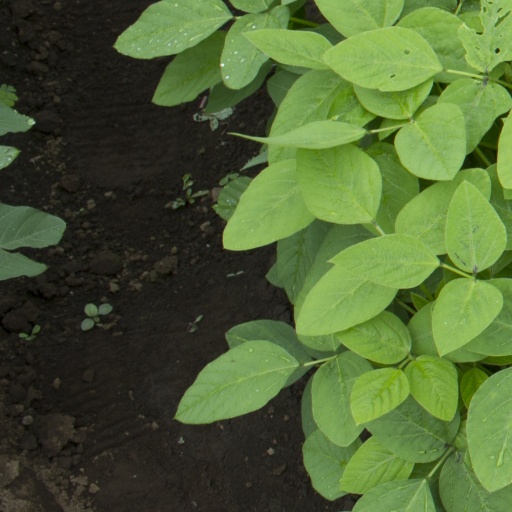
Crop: soybean